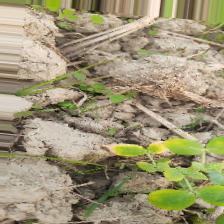
Label: Ascochyta blight